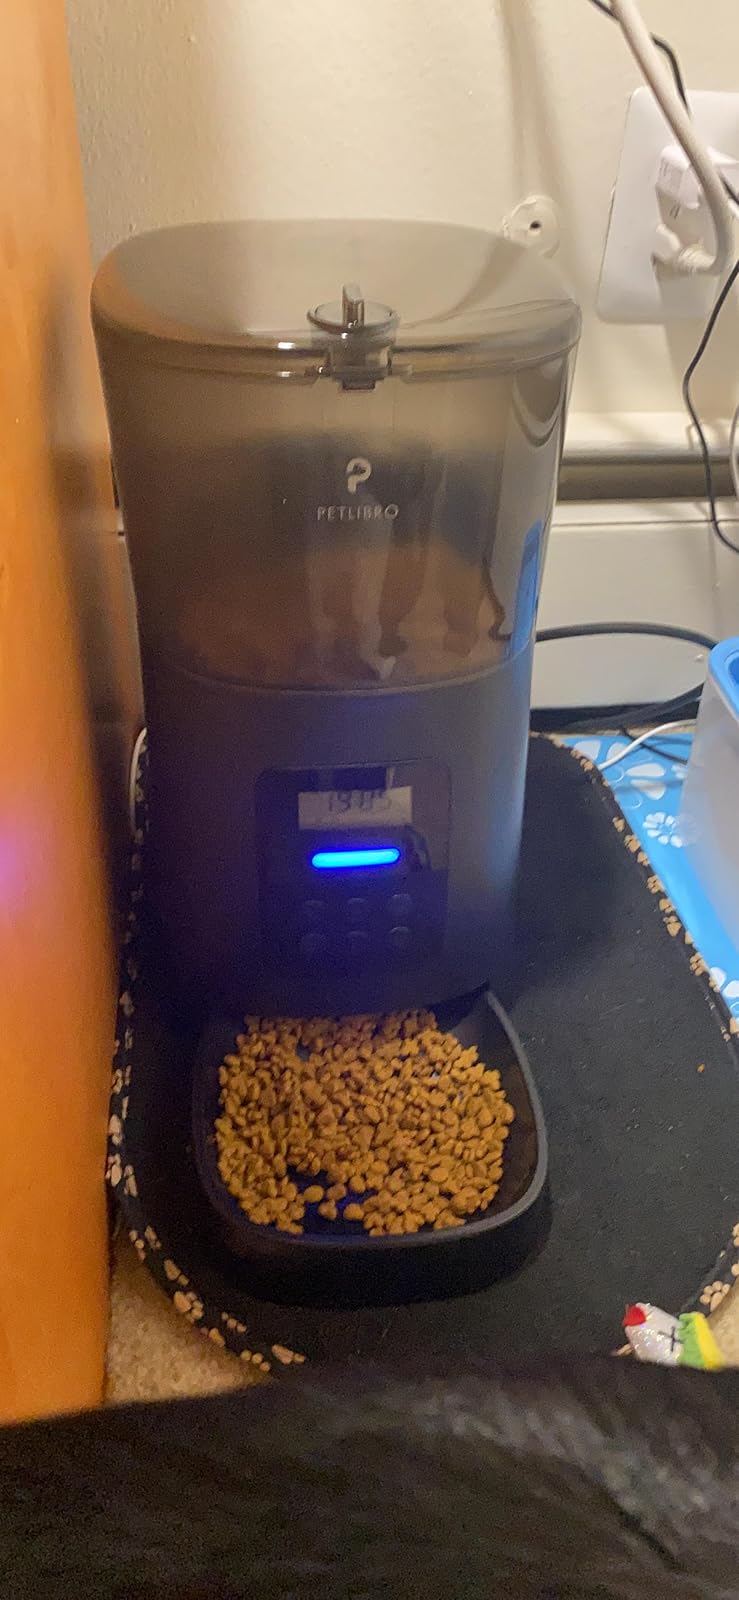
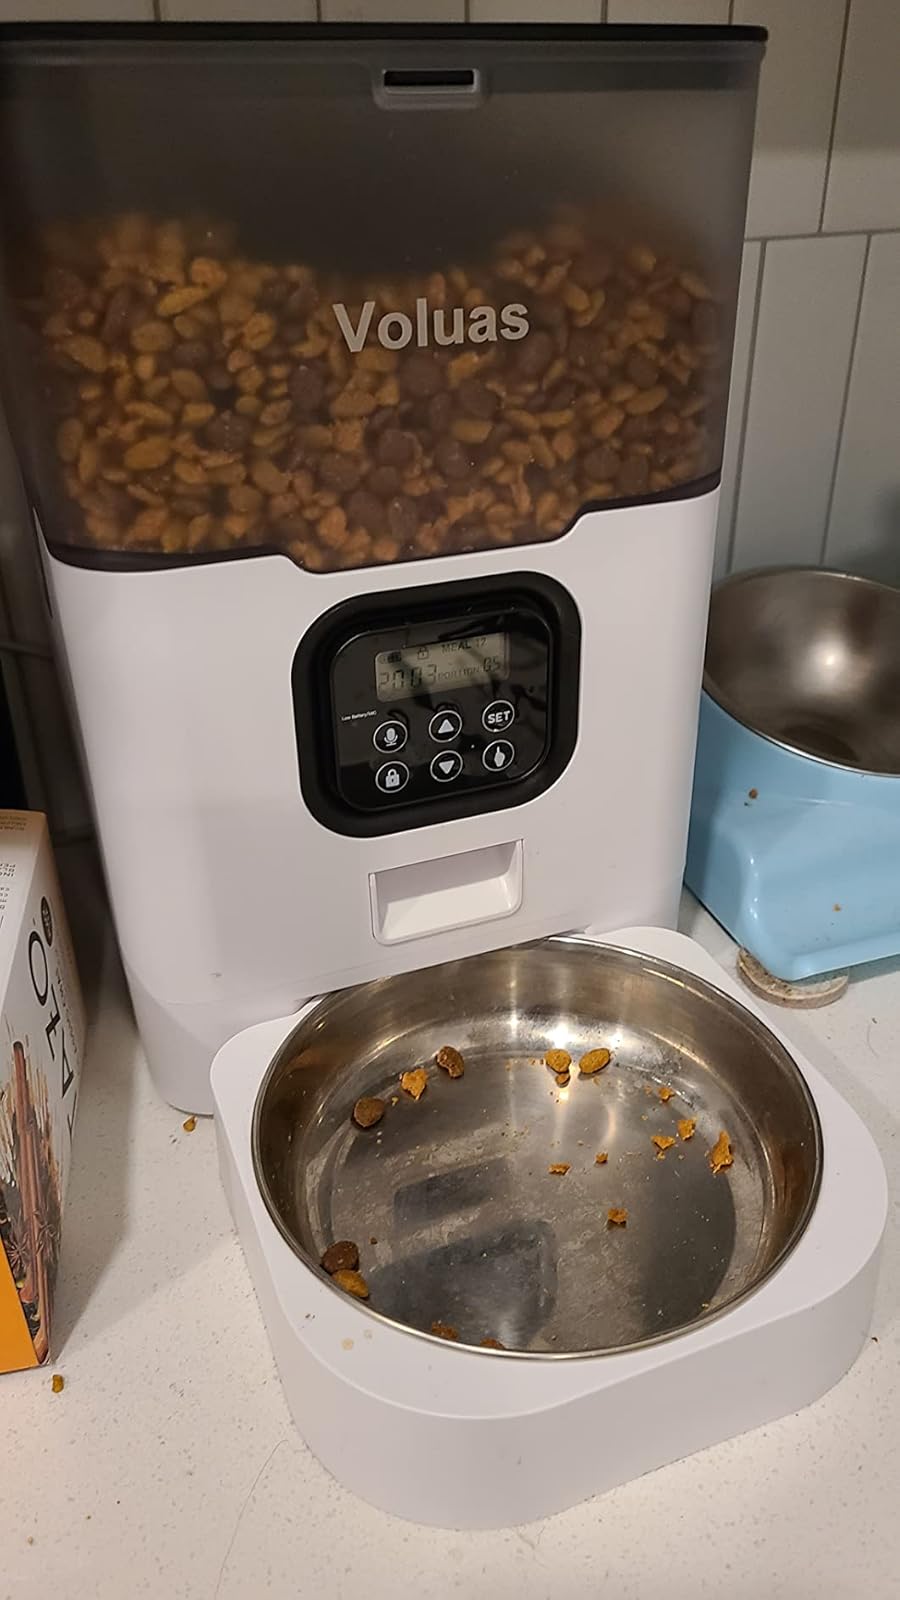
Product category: items_feeder
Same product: no